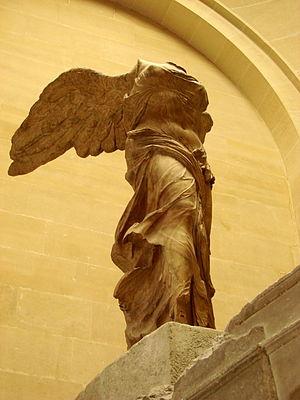
Cet article est consacré aux images de la femme en Occident.